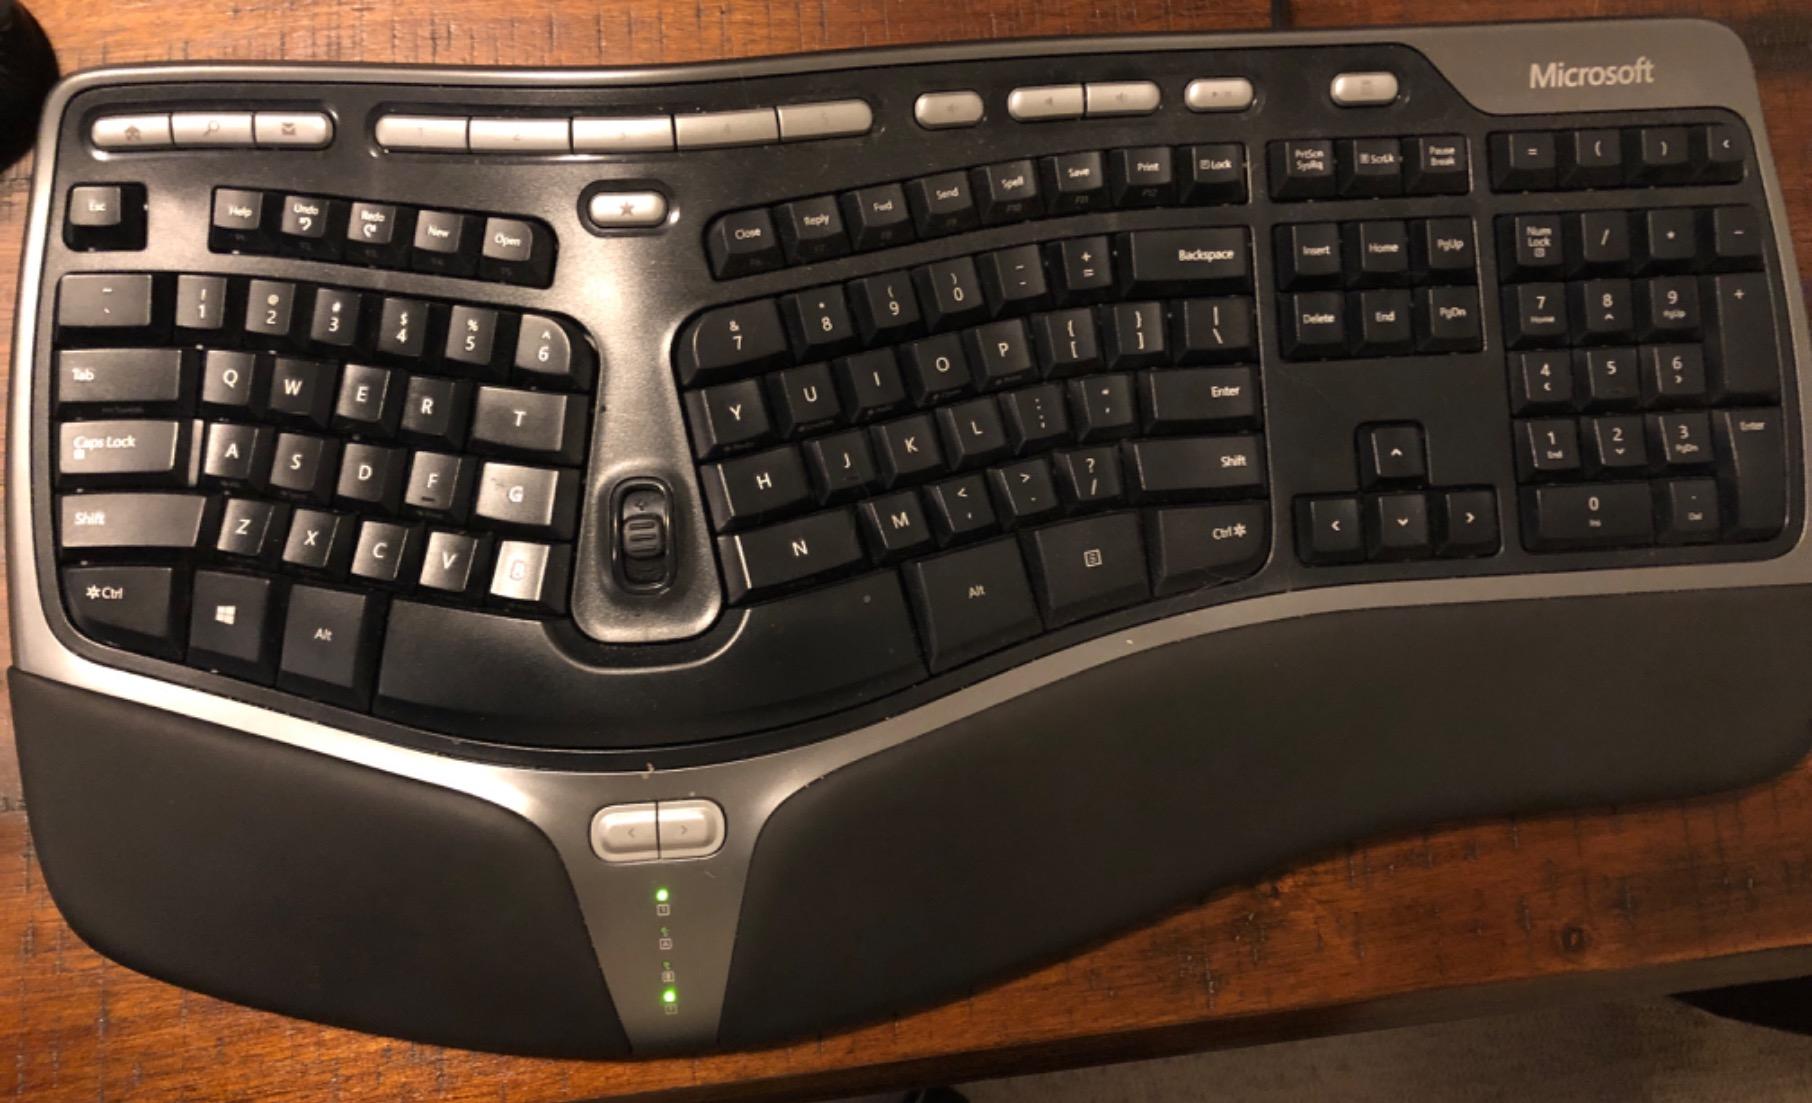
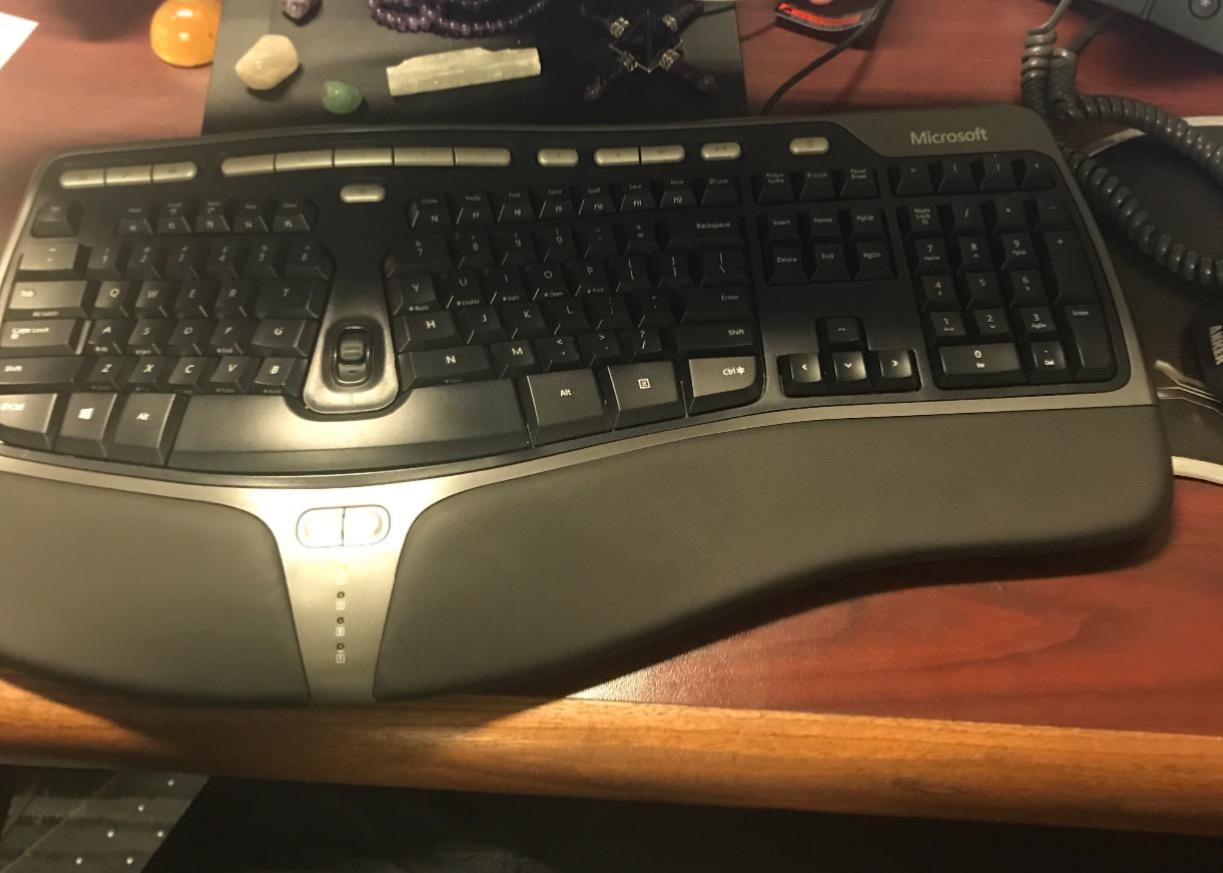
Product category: keyboard
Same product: yes